When the Game Stands Tall

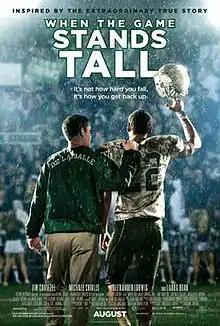
Theatrical release poster

When the Game Stands Tall is a 2014 American sports drama film directed by Thomas Carter. The plot concerns a record 151-game 1992–2003 high school football winning streak by De La Salle High School of Concord, California. It stars Jim Caviezel as coach Bob Ladouceur, Laura Dern as Bev Ladouceur, Michael Chiklis as assistant coach Terry Eidson and Alexander Ludwig as running back Chris Ryan. The film is an adaptation of the 2003 book of the same name by Neil Hayes, published by North Atlantic Books. De La Salle head coach Bob Ladouceur retired in January 2013 after winning his last Open Division state championship in December 2012. The film was released on August 22, 2014.